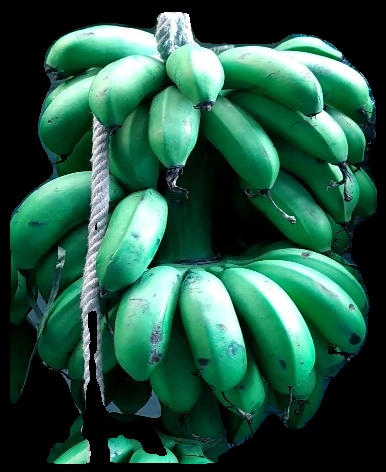
Variety: rasbale
Grade: grade2